United States presidential eligibility legislation

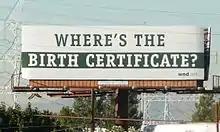
A 2010 billboard displayed in South Gate, California, questioning the validity of Barack Obama's birth certificate, and by extension his eligibility to serve as the nation's president

During the 2008 presidential election campaign, there was some controversy generated by conspiracy theorists who claimed that (eventual election winner) Obama was not a natural-born U.S. citizen, as mandated by the Constitution, and thus was ineligible to be President of the United States. This prompted several state legislatures to consider, in the aftermath of the election, legislation aimed at requiring future presidential candidates to show proof of presidential eligibility before being granted ballot access in their state.